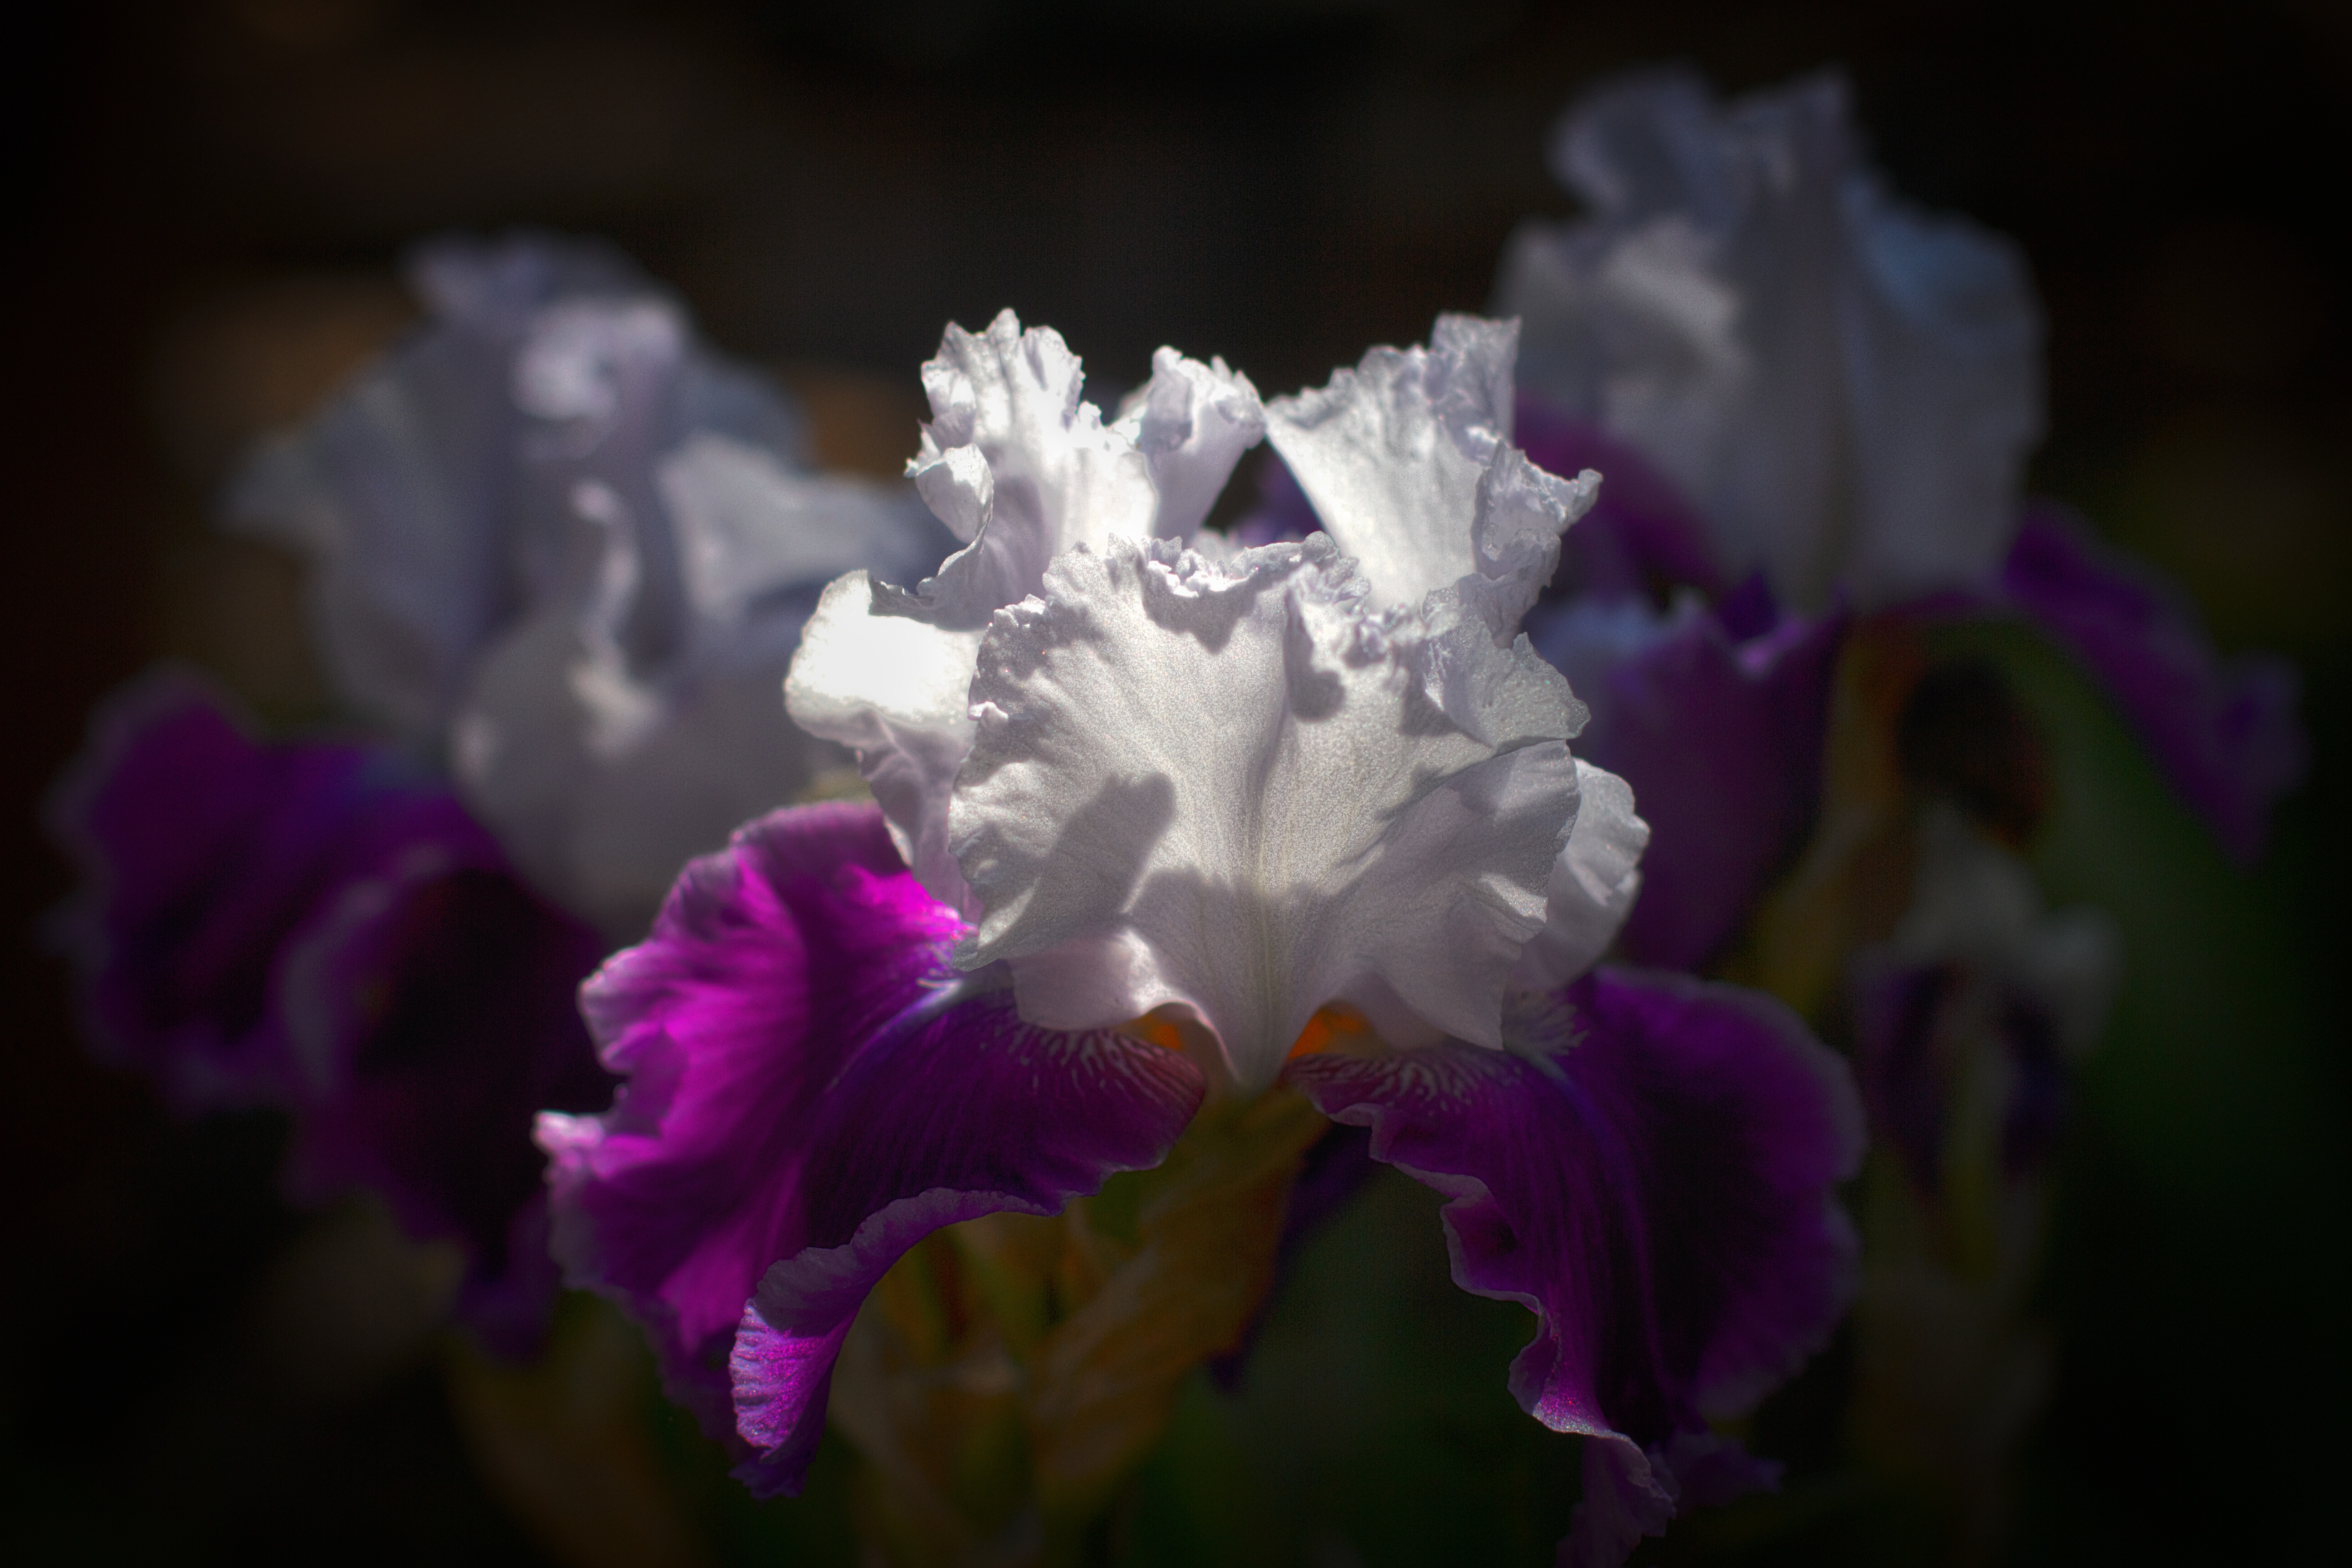
flower, plant, flora, purple, land plant, iris, flowering plant, macro photography, petal, organ, blossom, iris family, eye, cattleya